Roubaix

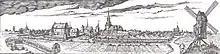
View of the city, dated 1699. Landscape with the castle, surrounded by a moat, next to the "Sainte-Elisabeth" hospital at left, the mill at right and the "Saint-Martin" church, regarded as the city's centre point, at centre

Inhabitants of Roubaix are known in English as "Roubaisians" and in French as "Roubaisiens" or in the feminine form "Roubaisiennes", also natively called "Roubaignots" or in the feminine form "Roubaignotes".